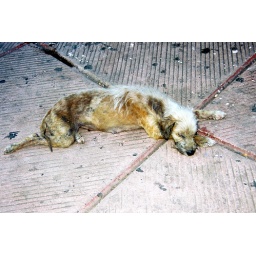
A tired dog at the market near chichen itza mexico